Battle of Komsomolskoye

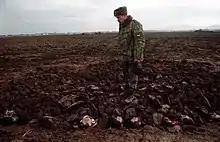

The Battle of Komsomolskoye took place in Chechnya during the Second Chechen War. Beginning on 6 March 2000 and lasting until 24 March 2000, it resulted in the deaths of more than 50 Russian soldiers and hundreds of Chechen militants over the course of two weeks of siege warfare. An unknown number of civilians were killed in the fighting as well. The fighting resulted in the destruction of most of the Chechen separatist units commanded by Ruslan Gelayev. Scores of Chechens were taken prisoner by the Russian military, and only a few survived the ensuing Komsomolskoye massacre. Marked by fierce urban combat, the Battle of Komsomolskoye was the bloodiest of the entire conflict.